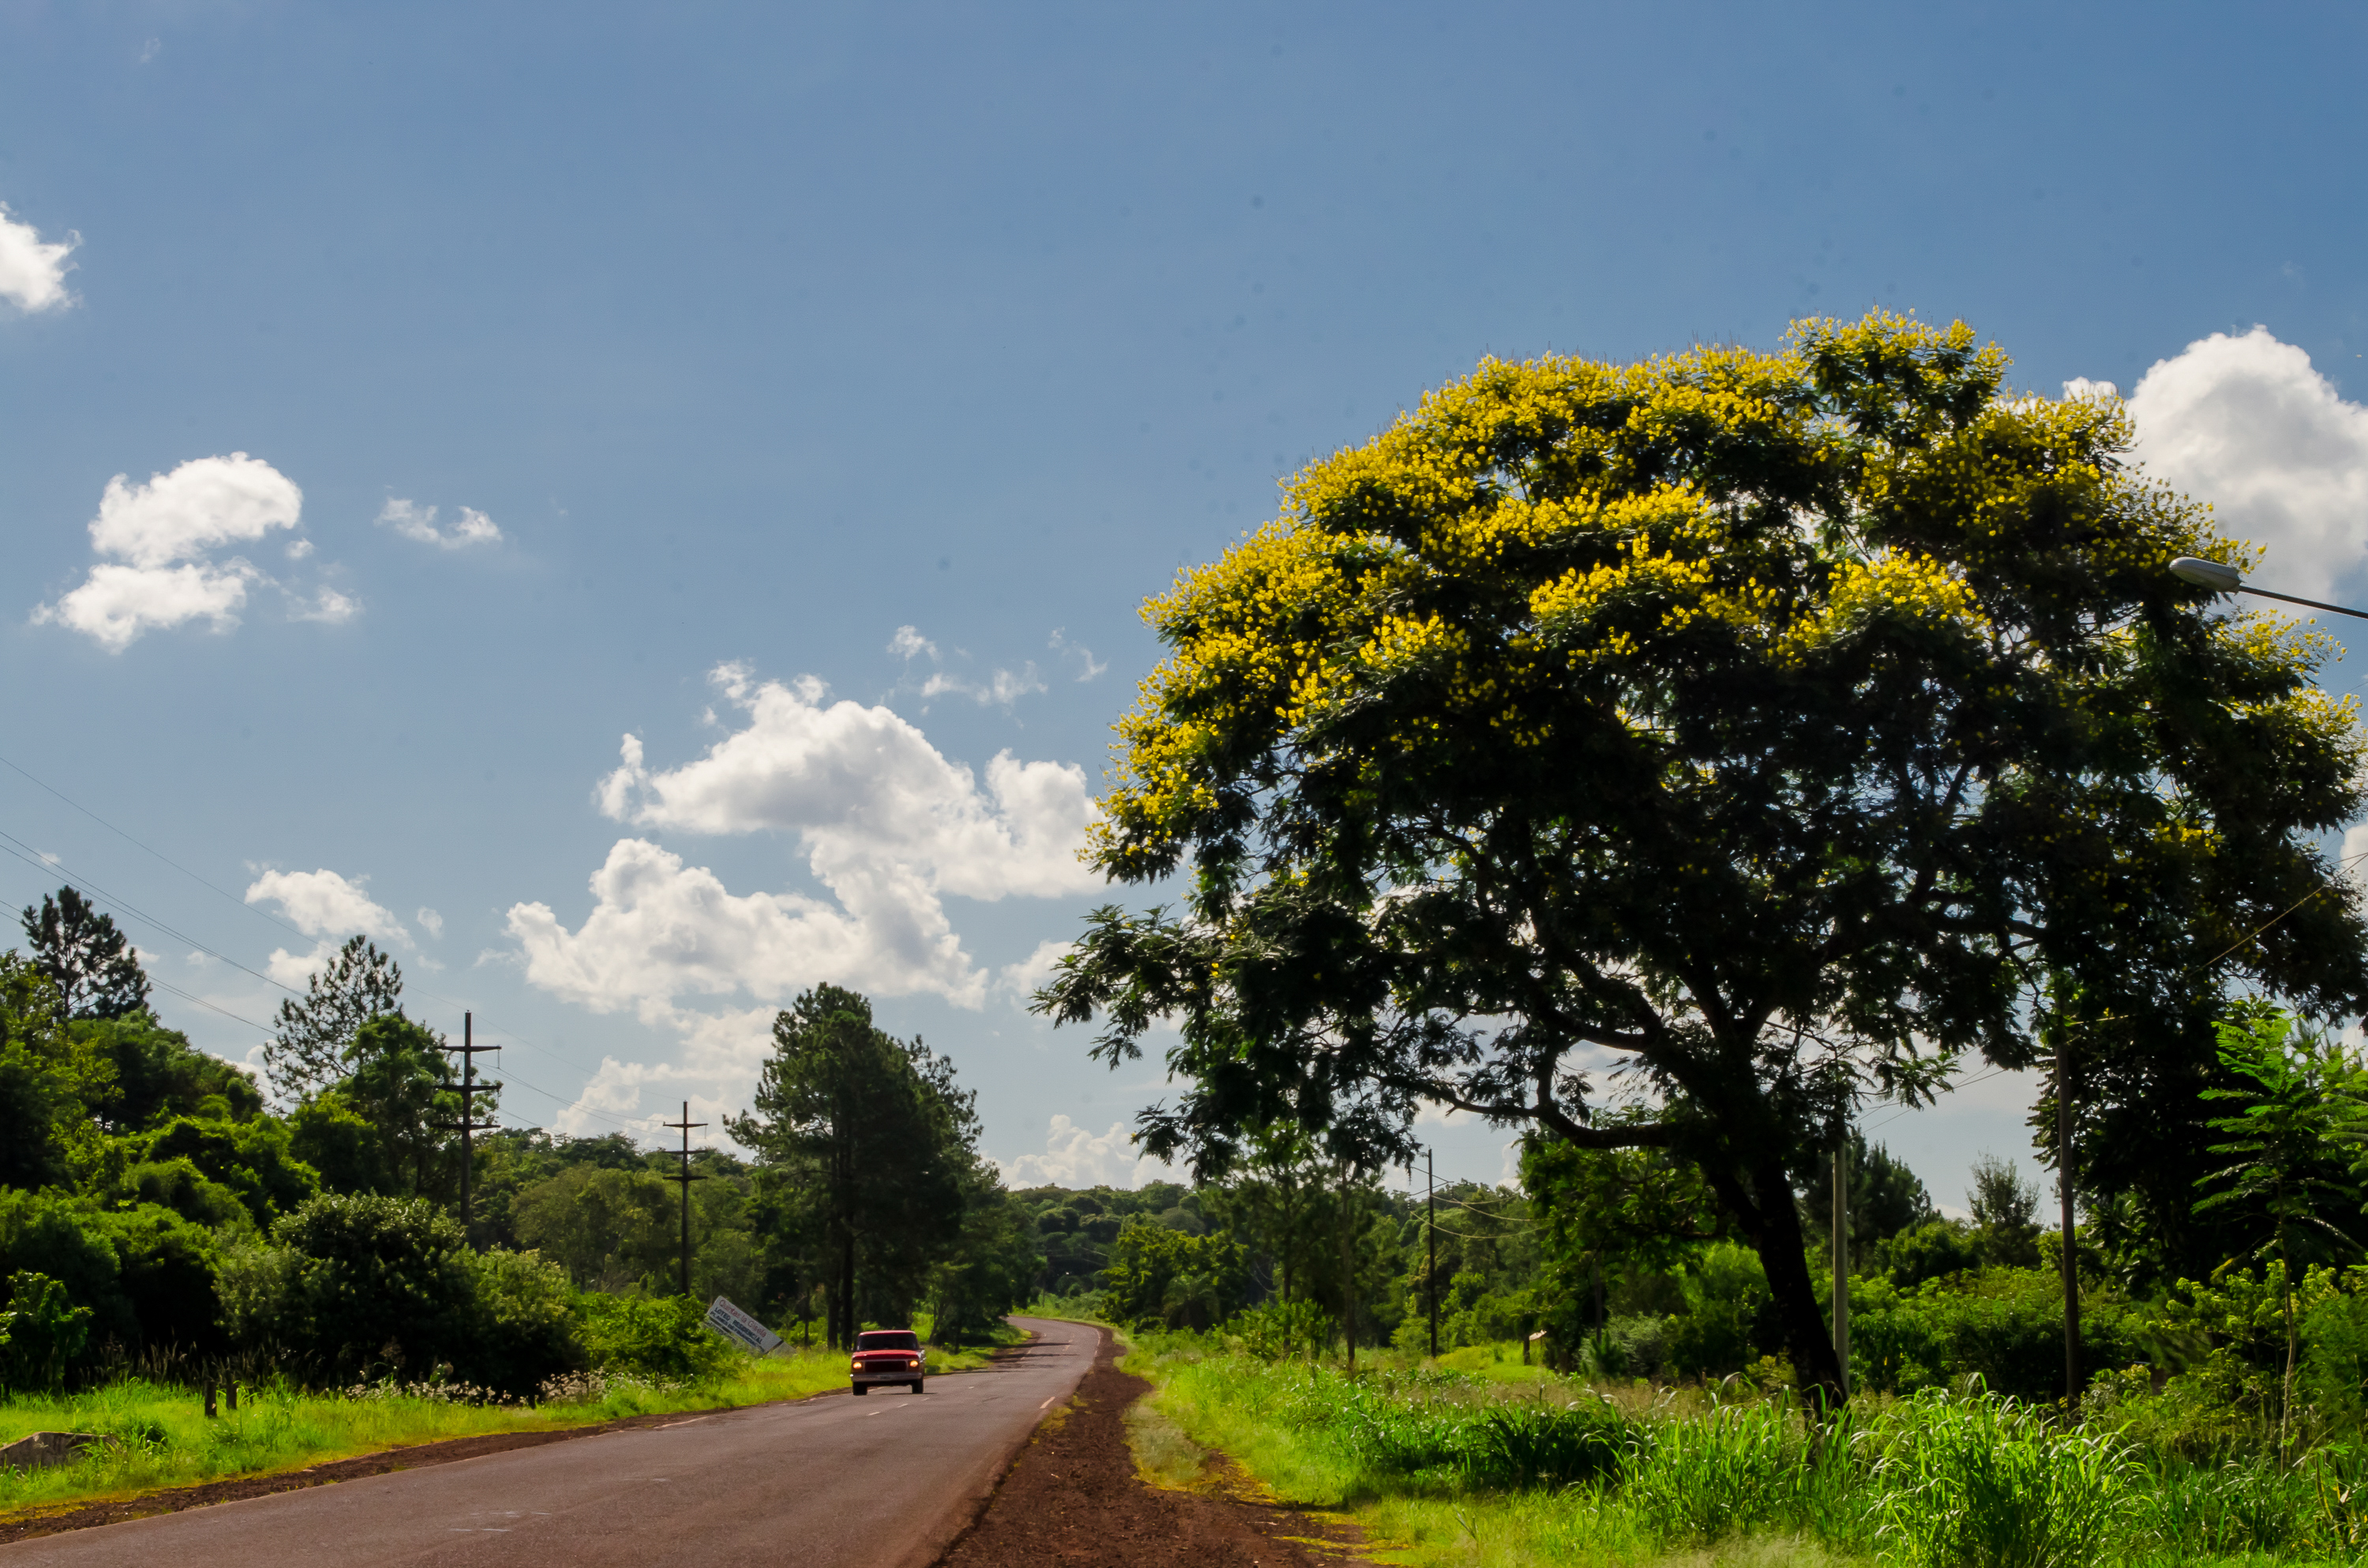
landscape, tree, nature, grass, cloud, plant, sky, road, field, sunlight, leaf, hill, flower, green, autumn, soil, savanna, argentina, misiones, ecosystem, rural area, woody plant, arecales